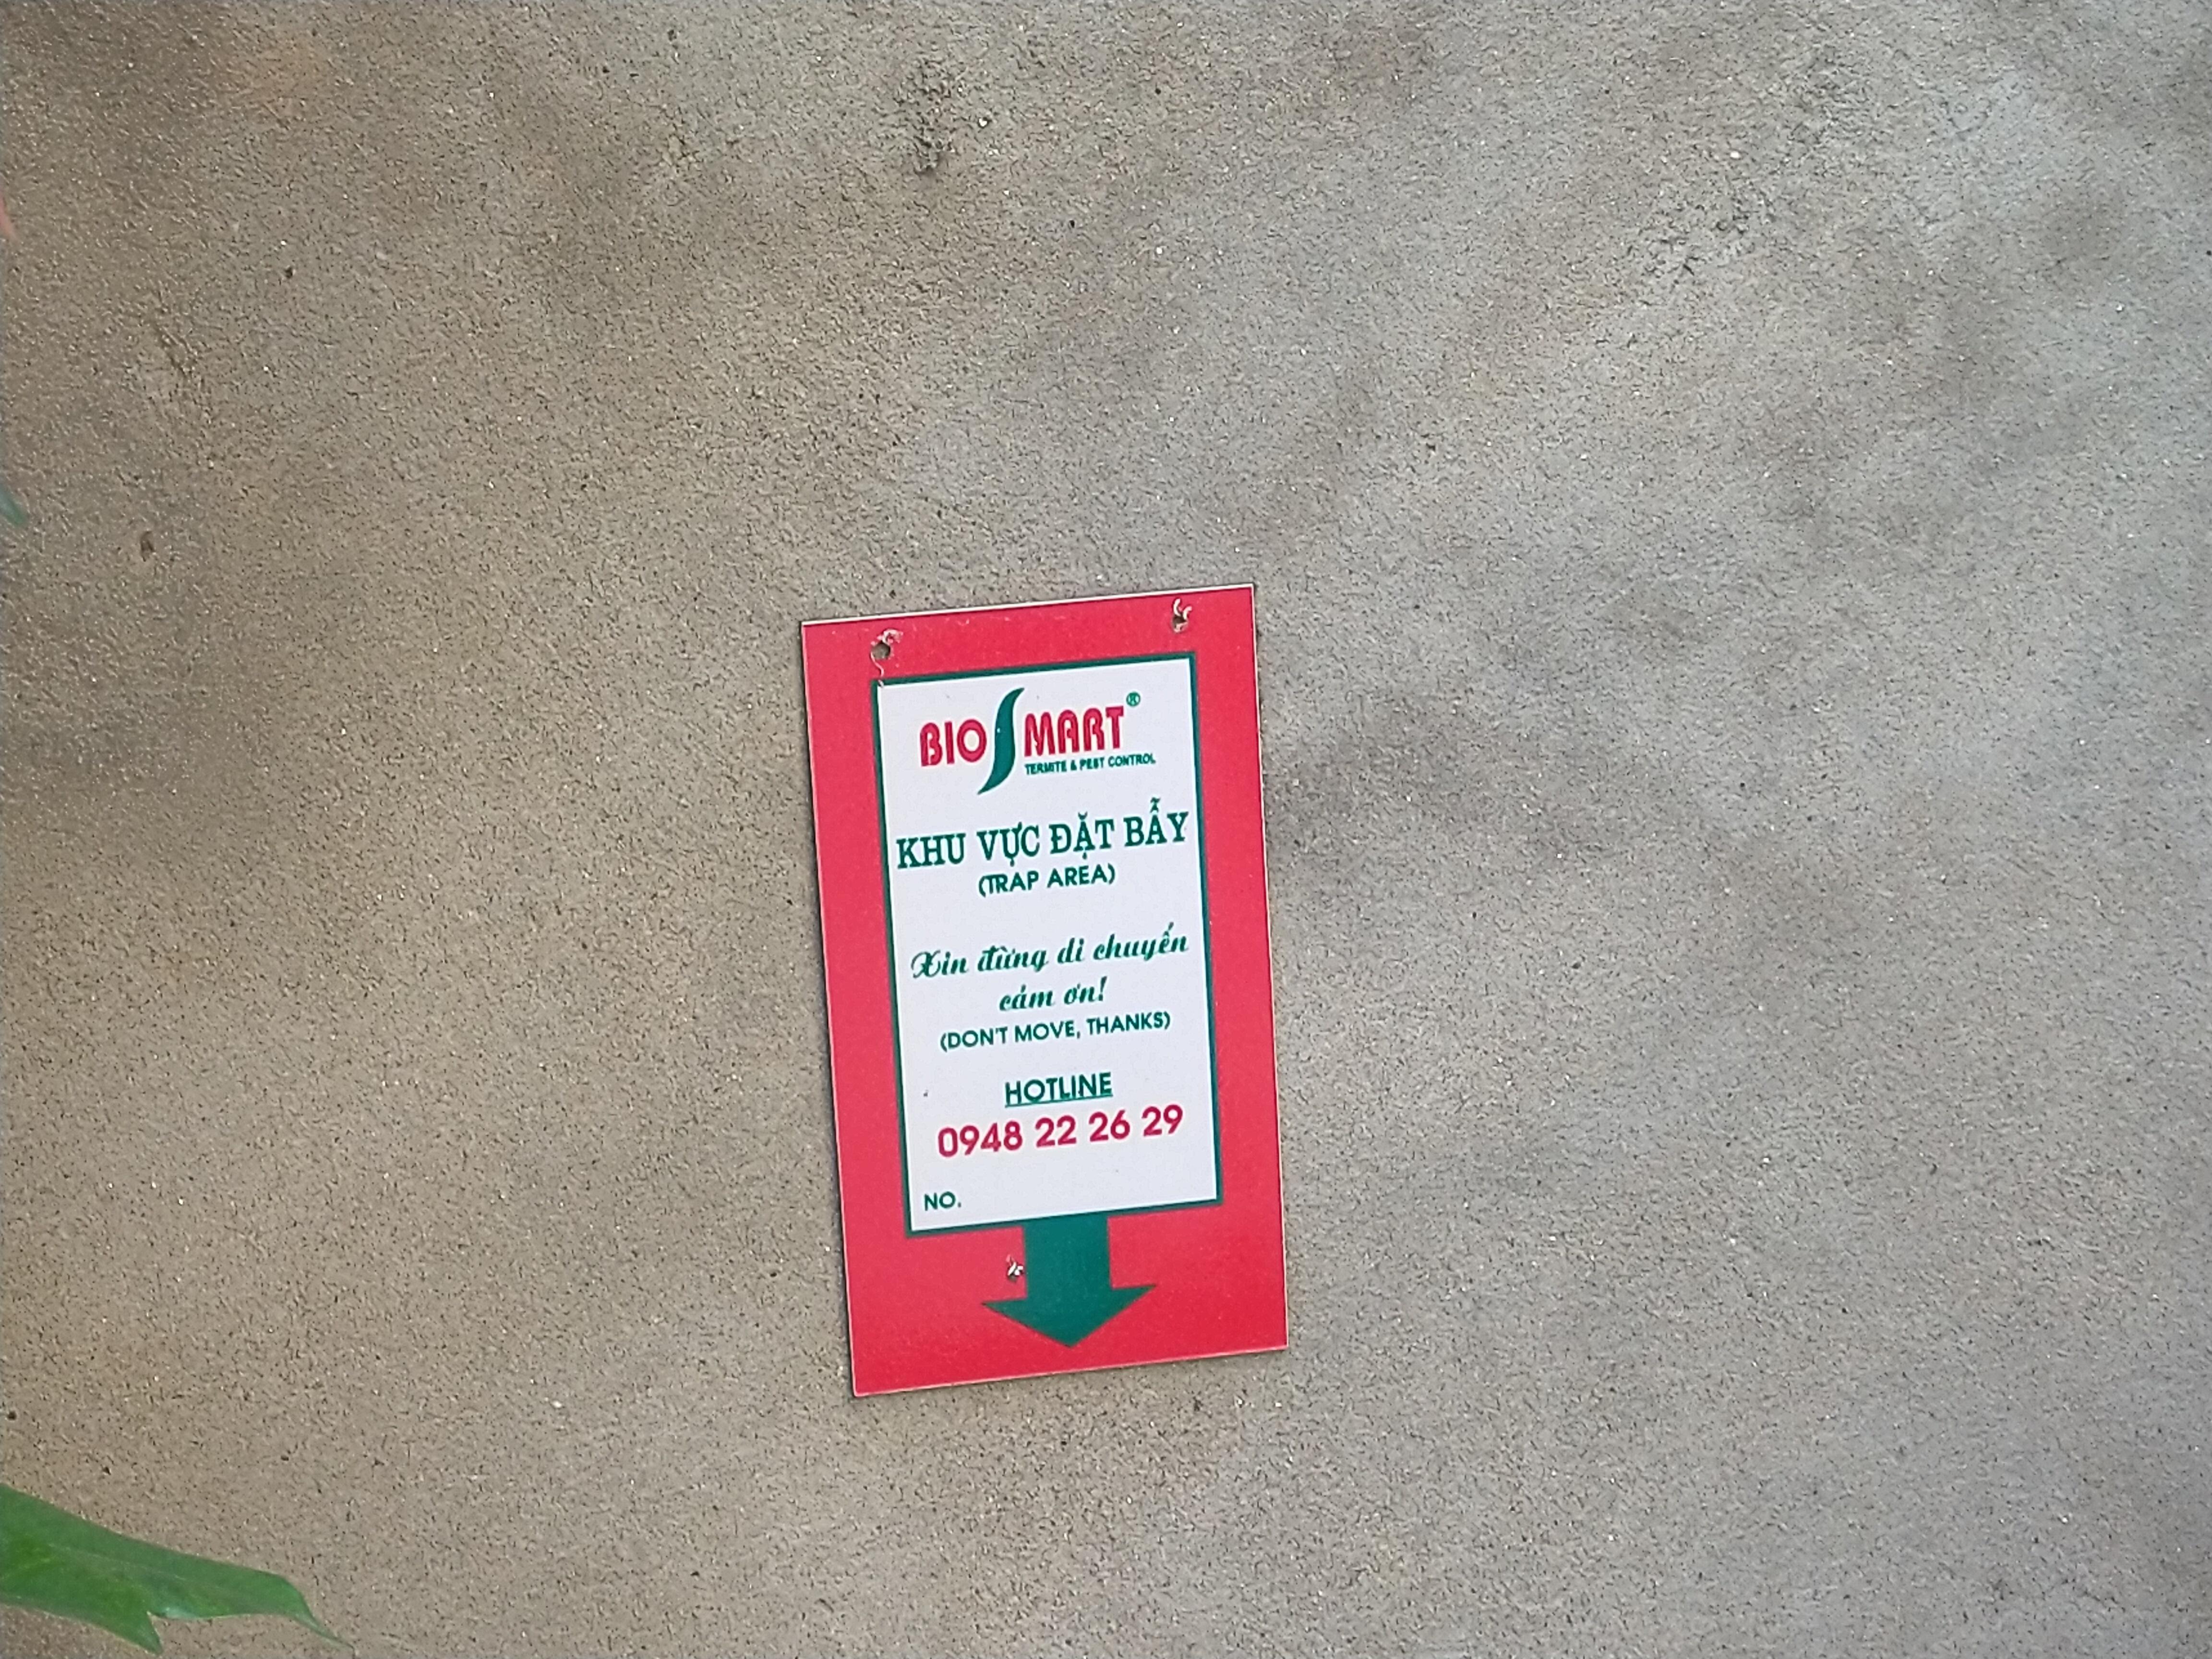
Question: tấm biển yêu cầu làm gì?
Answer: tấm biển yêu cầu xin đừng di chuyển